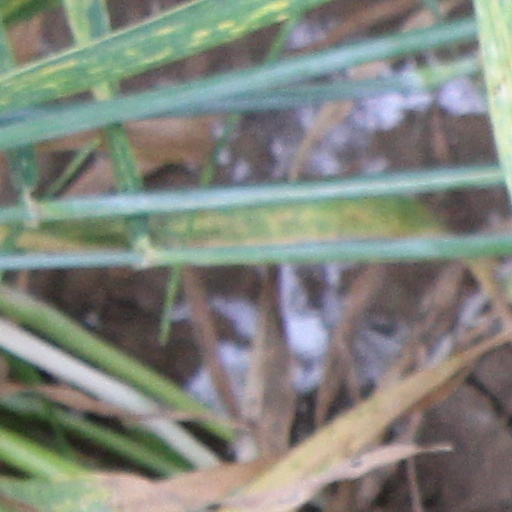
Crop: wheat